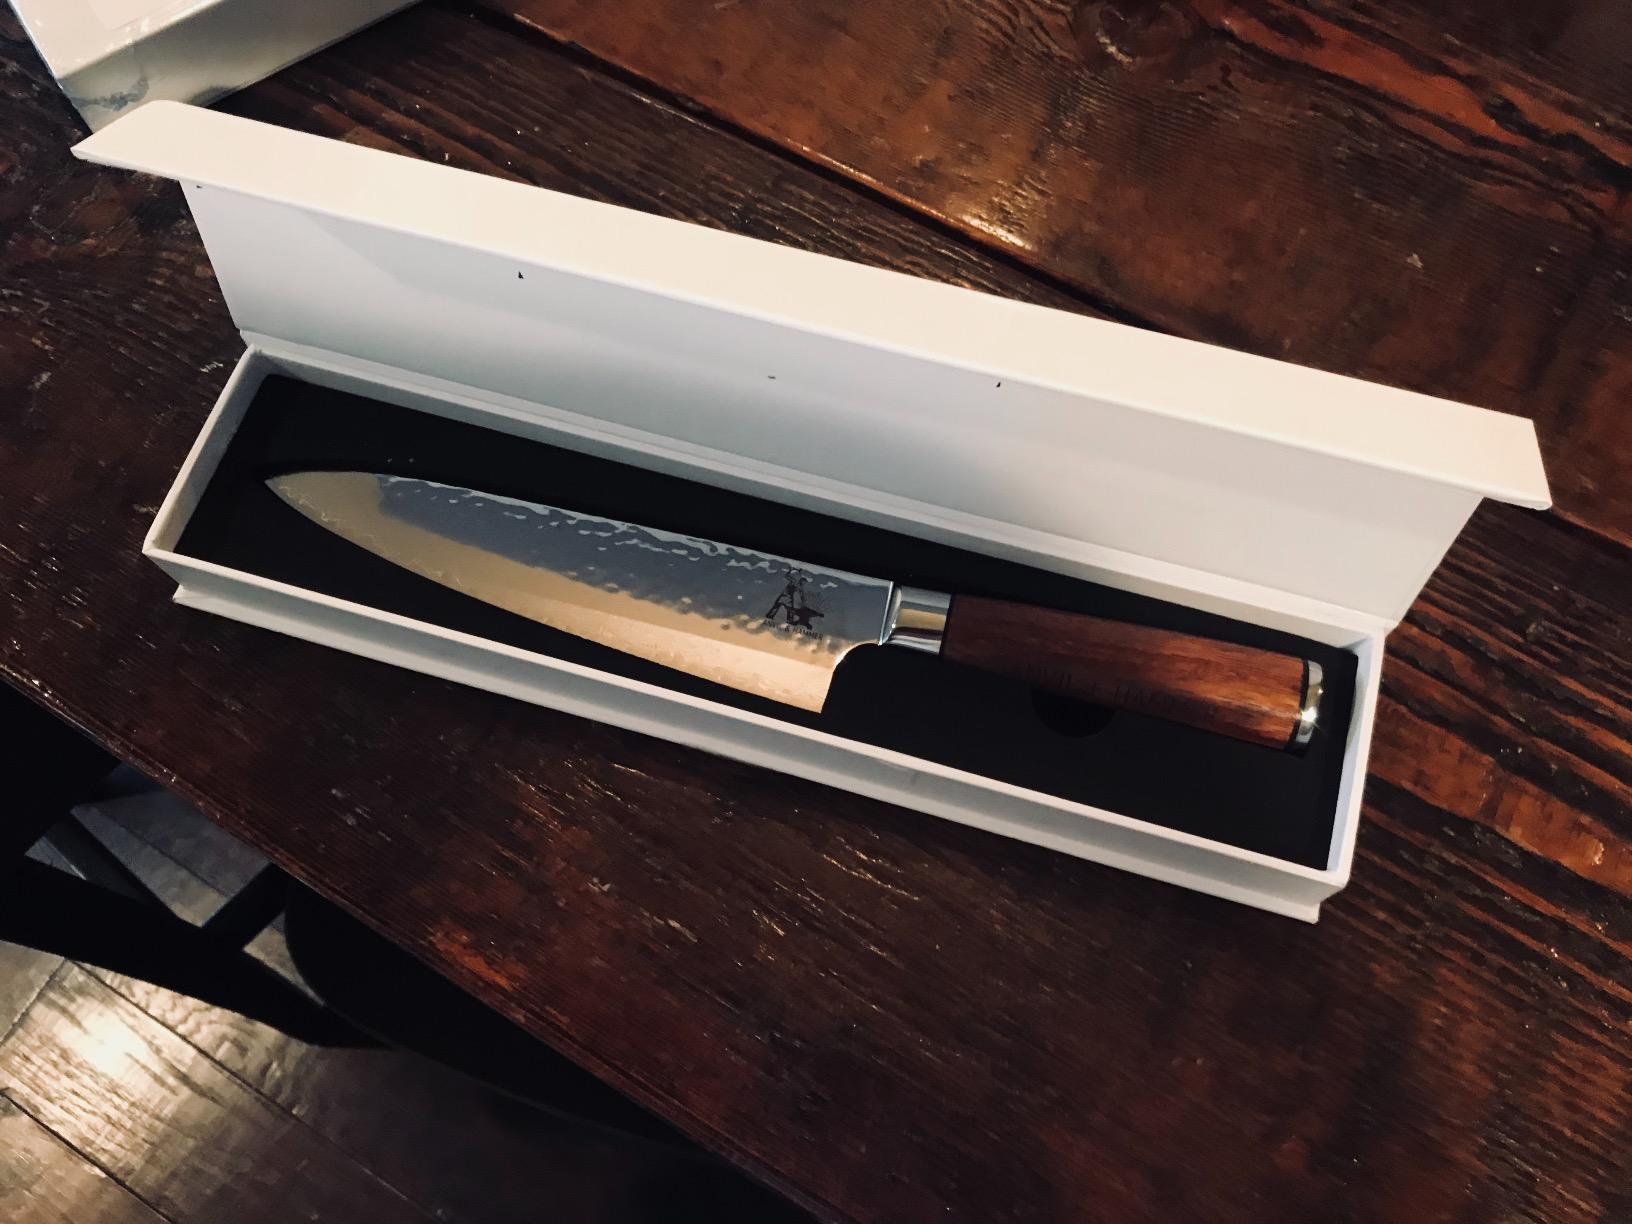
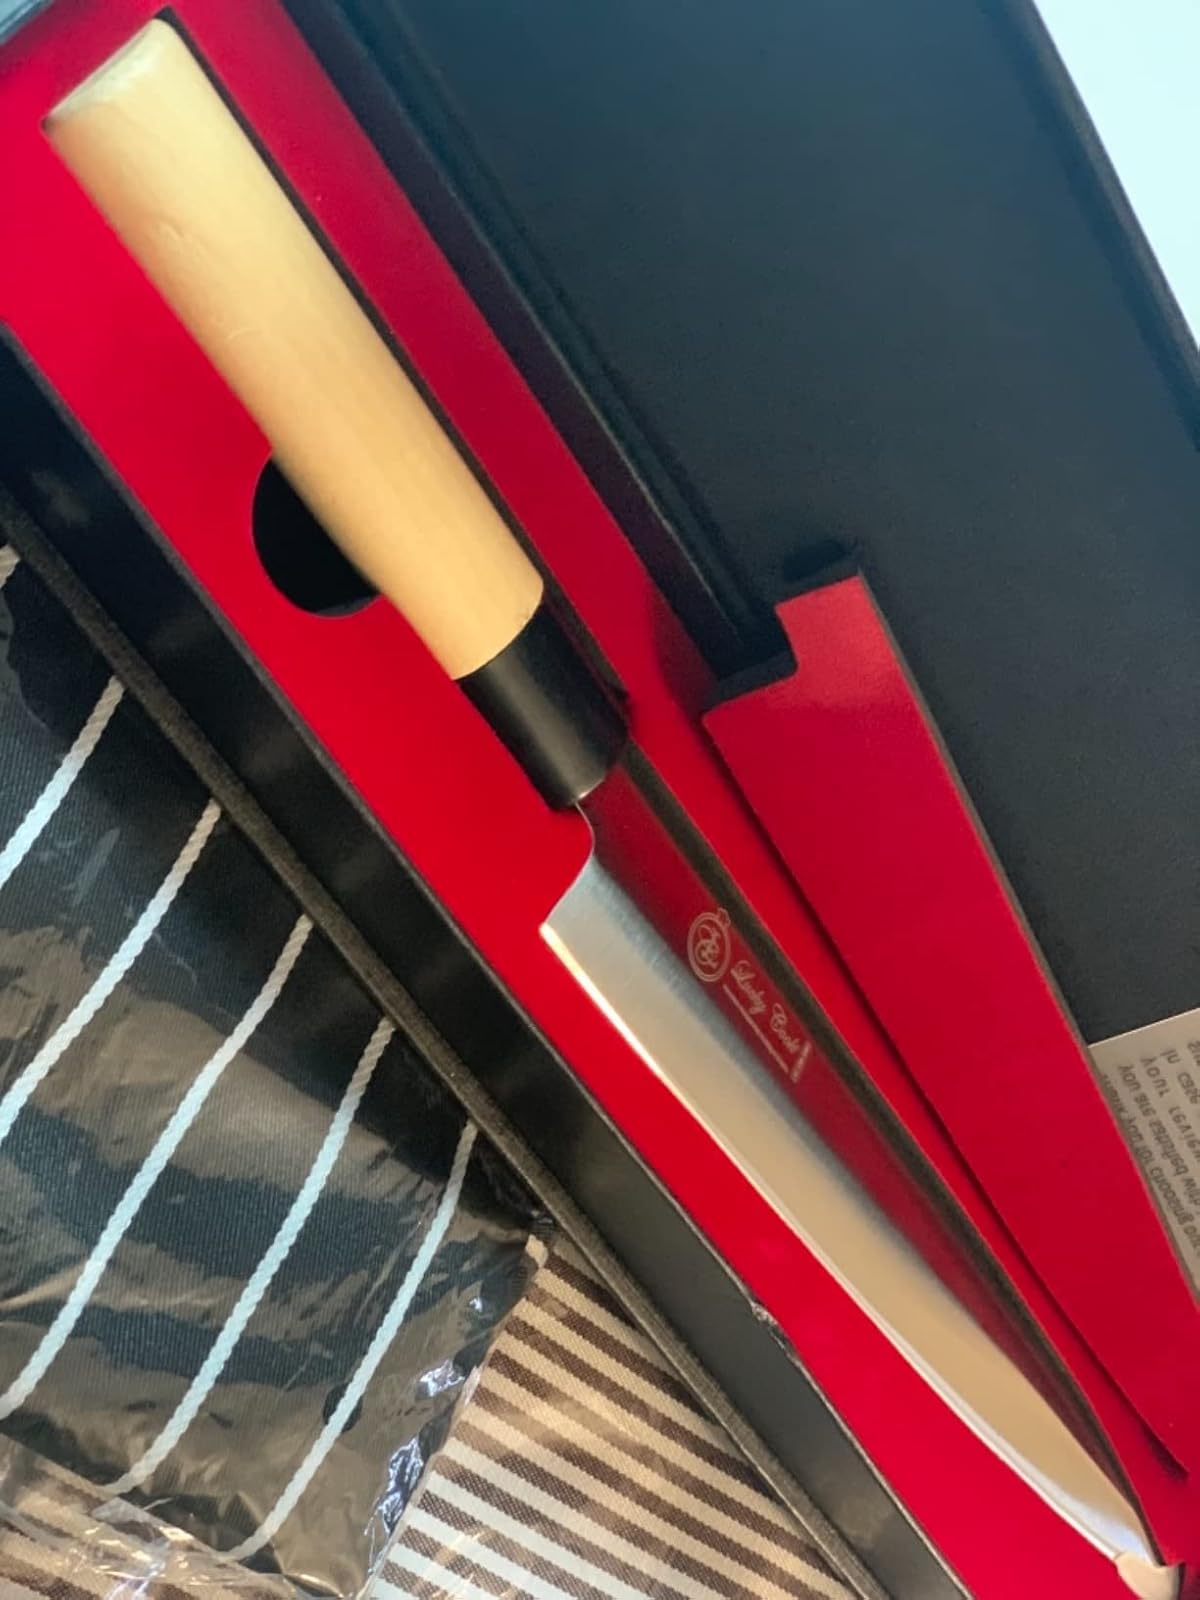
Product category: items_knife
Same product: no